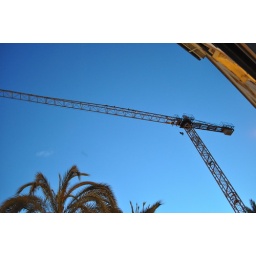
Giant crane against a crystal clear blue sky